Vimala Temple

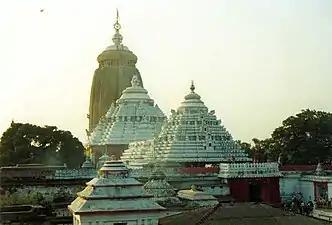
temple complex with four different towers, with the tallest in the background

The Vimala Temple is considered one of the Shakta pithas, the most sacred temples of the Hindu Goddess, identified with Parvati or Durga. It is considered to be a prime example of the importance of the Shakti tradition in Odisha. It is customary to worship the god Shiva (Parvati's consort) at each Shakta pitha in the form of Bhairava, the male counterpart or guardian of the presiding goddess of the Shakta pitha.